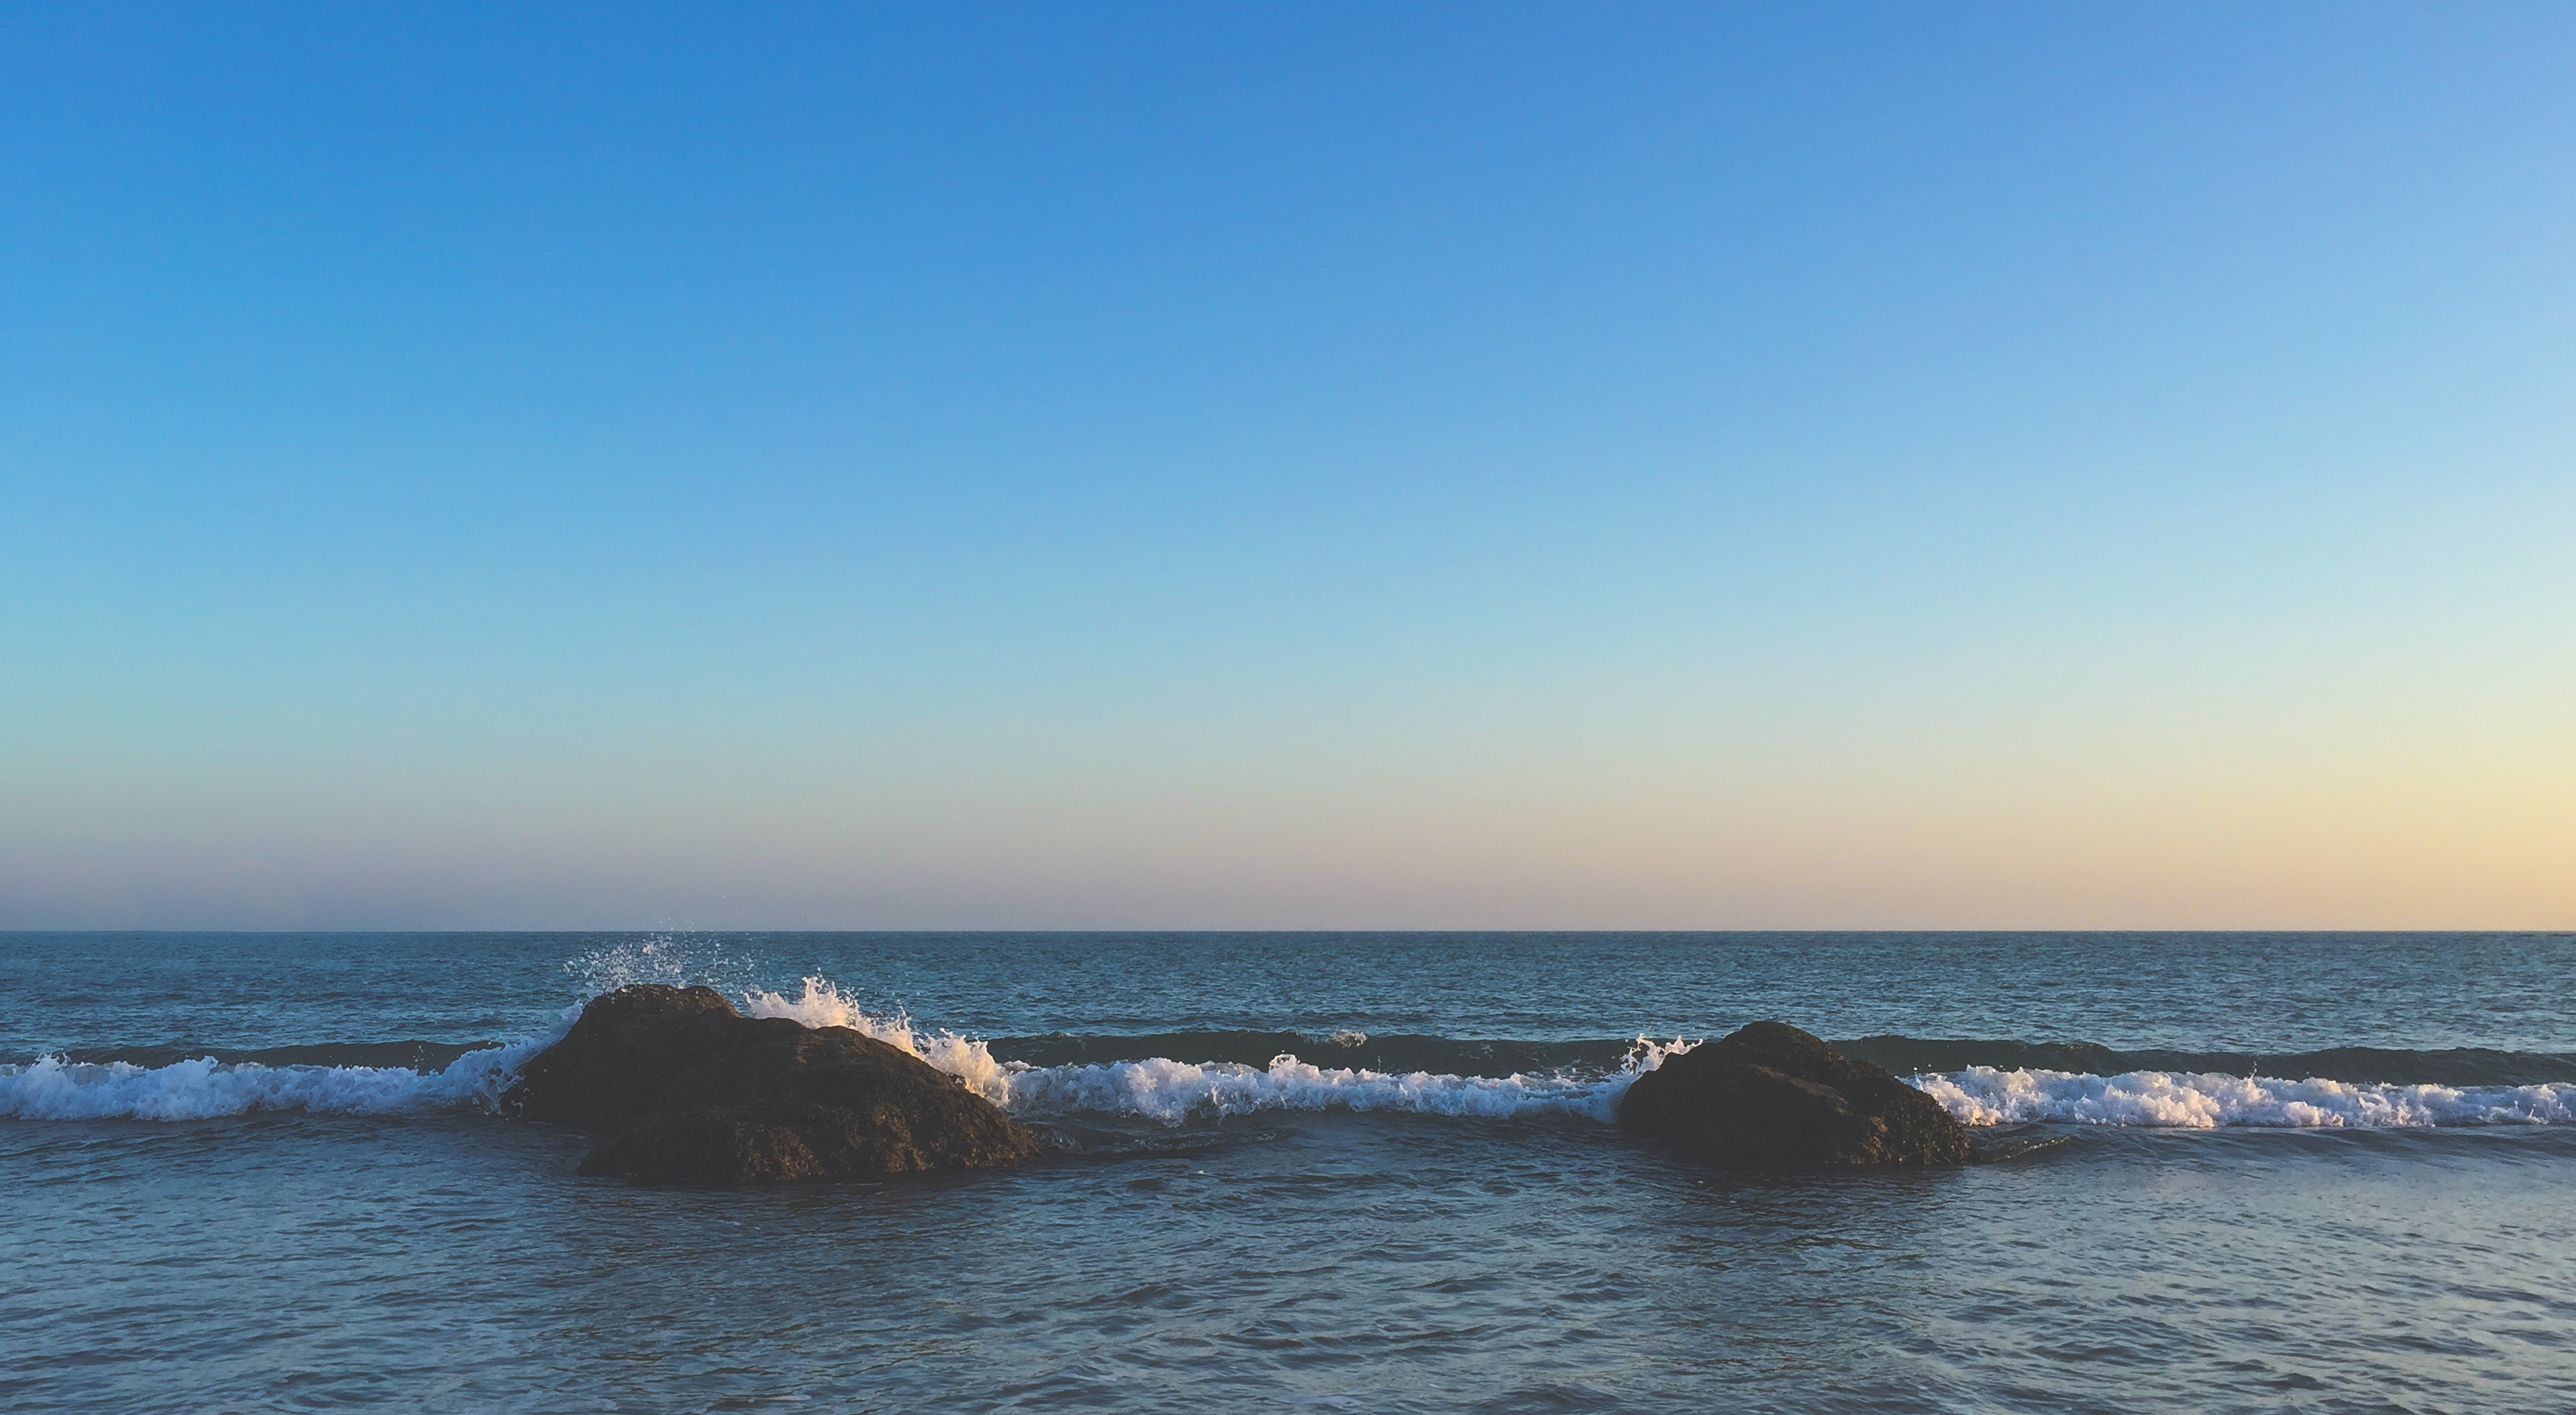
beach, sea, coast, rock, ocean, horizon, sunrise, sunset, morning, shore, wave, dawn, seaside, dusk, bay, terrain, body of water, rocks, waves, breakwater, cape, wind wave